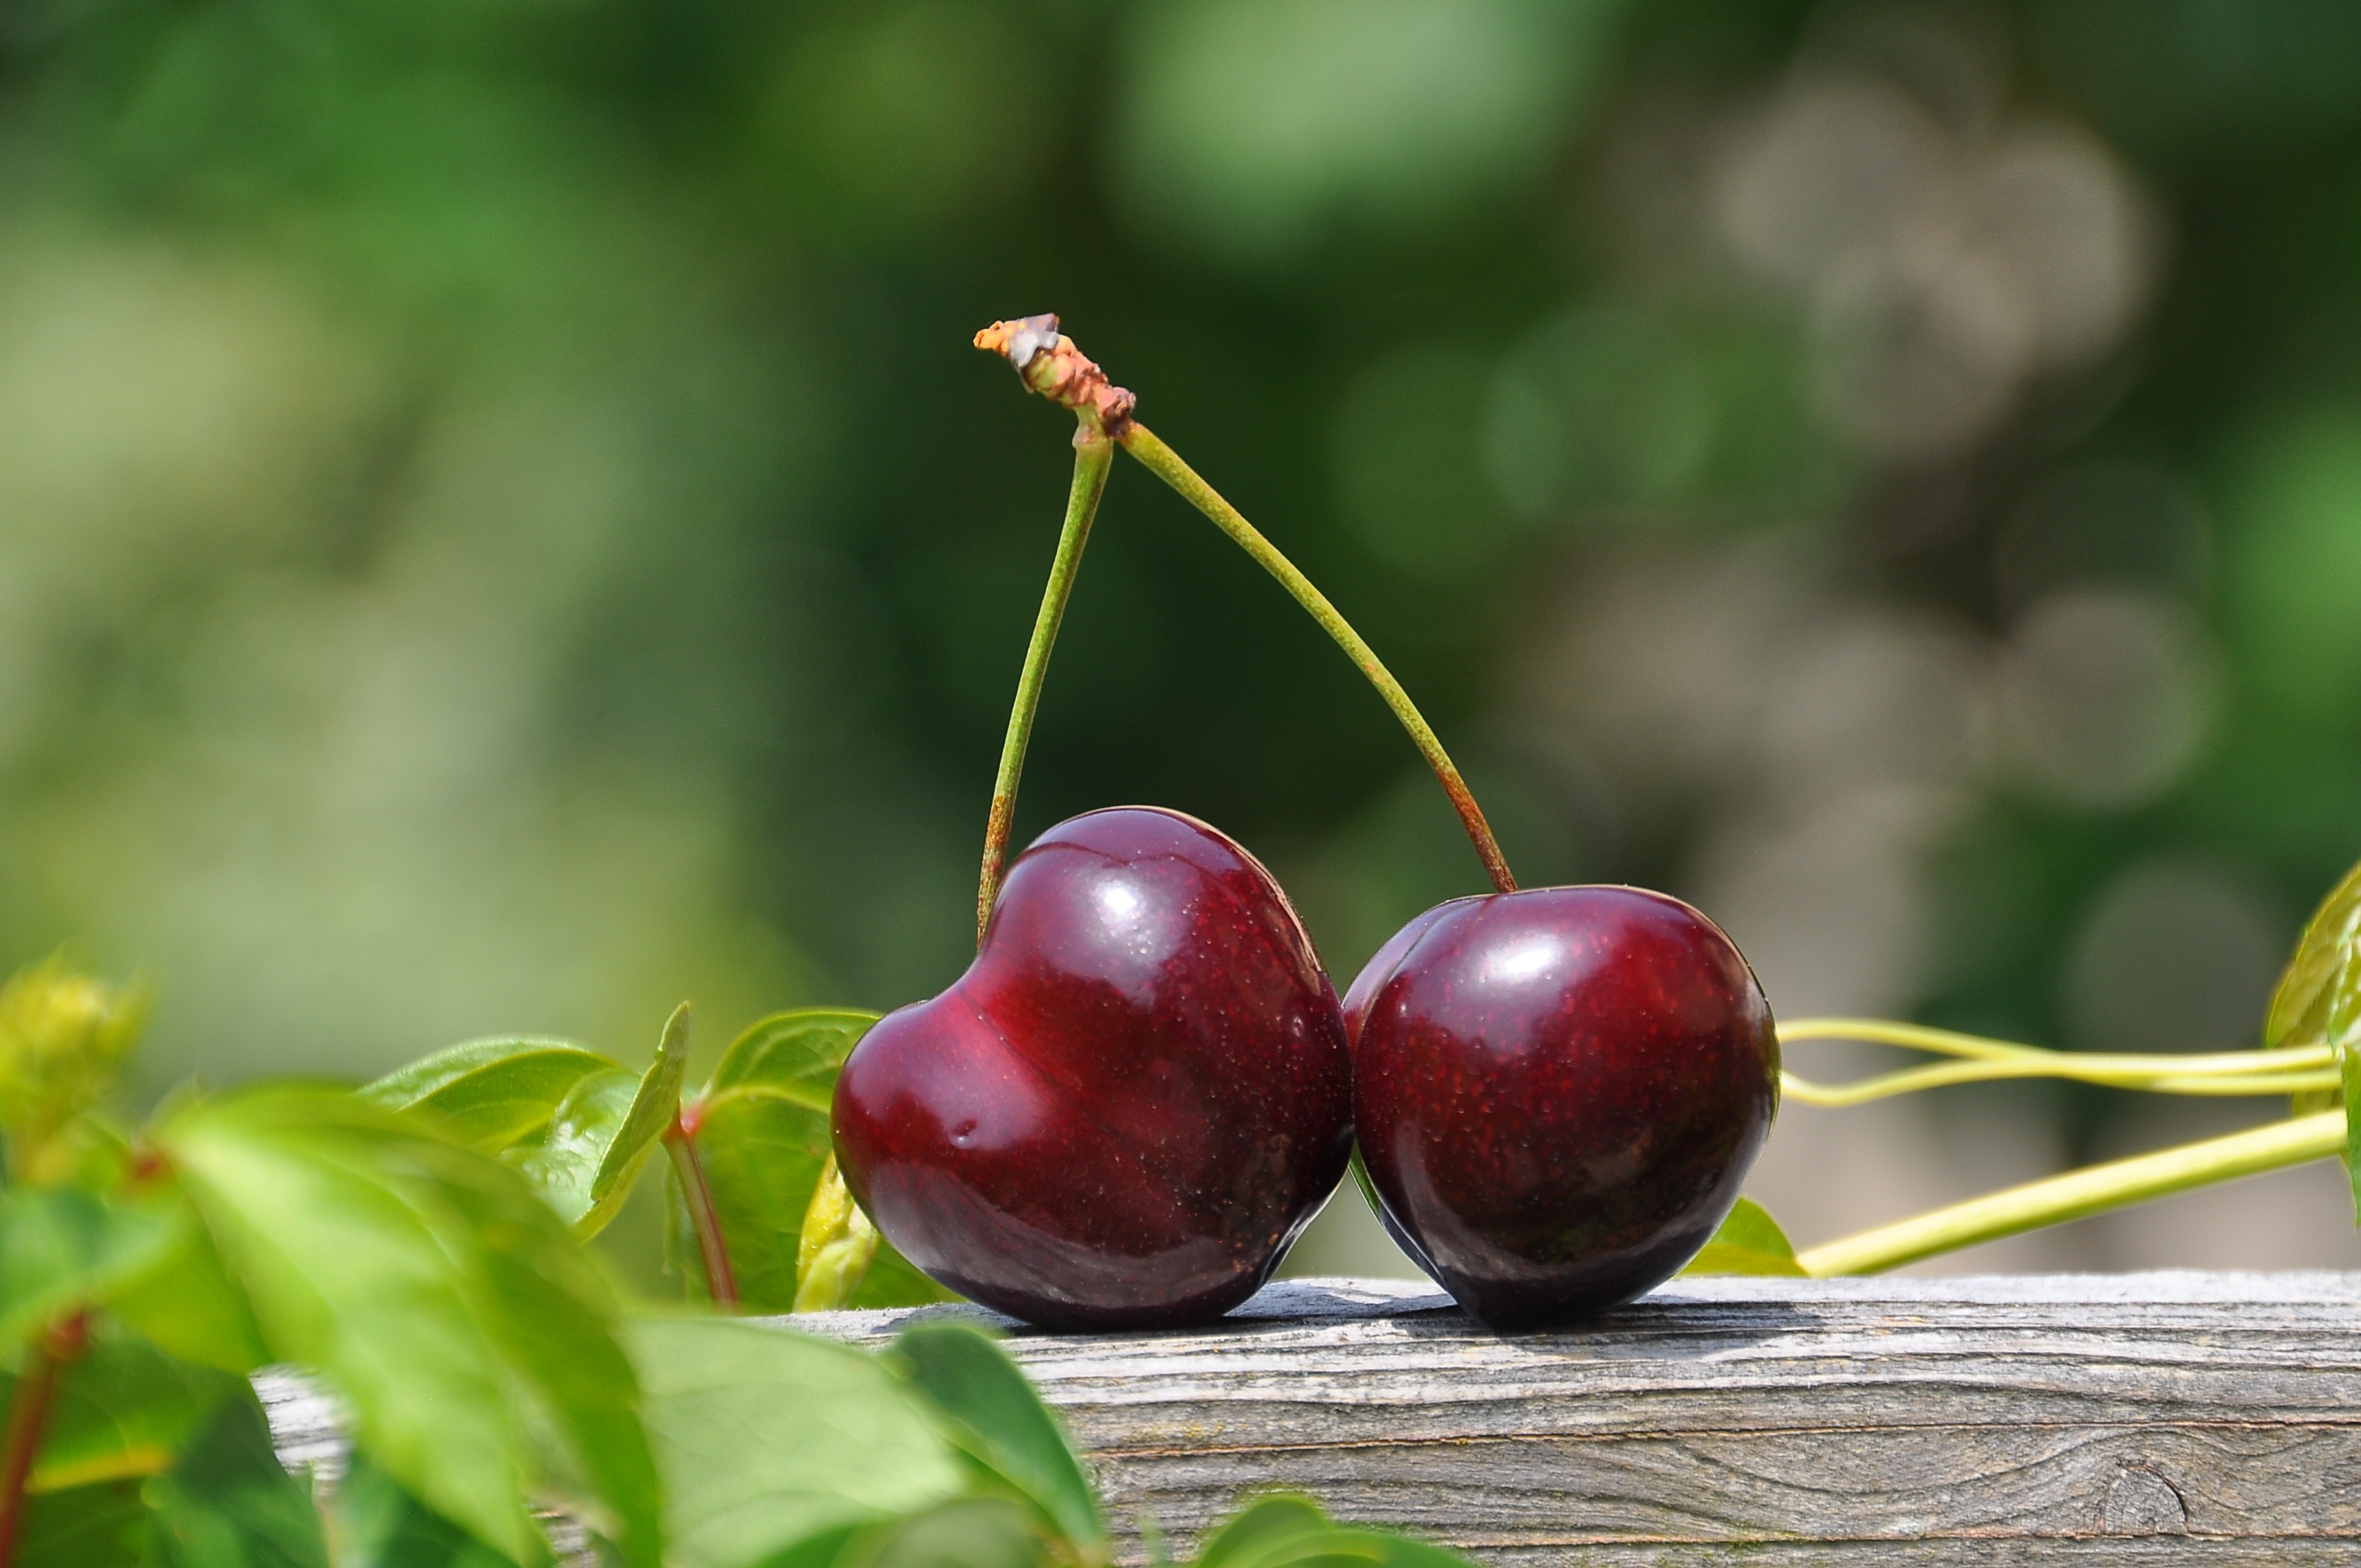
nature, branch, plant, fruit, berry, sweet, leaf, flower, summer, feed, food, red, produce, two, healthy, eat, flora, delicious, nutrition, fruits, pair, vitamins, of course, cherry, macro photography, flowering plant, rose family, acerola, malpighia, damson, land plant, rose order